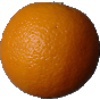
Label: orange